List of Heroes characters

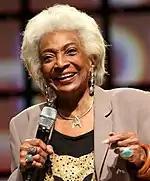
Nichelle Nichols (2013)

Chandra Suresh, portrayed by Erick Avari, was born in Chennai and is Mohinder's late father, as well as the author of "Activating Evolution", a book which appears to explain the reason so many people with powers are suddenly appearing. He found a means of tracking and locating potential powered people. He was also connected with Sylar, whom he referred to as "Patient Zero". On a taped telephone conversation from shortly before Chandra's death, however, he said he wanted nothing to do with Sylar, and insisted the man stop calling him. Before his death, Chandra kept a male lizard named Mohinder.